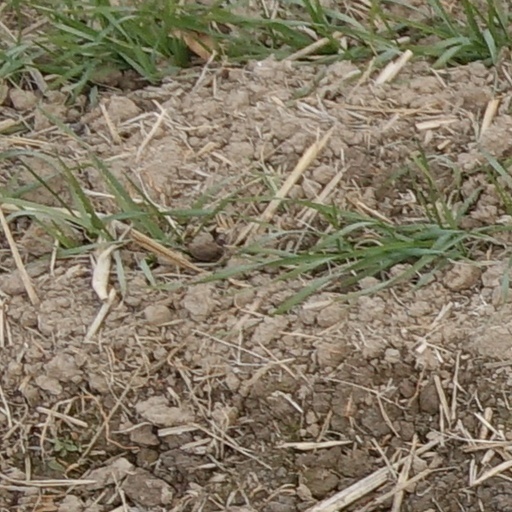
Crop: wheat